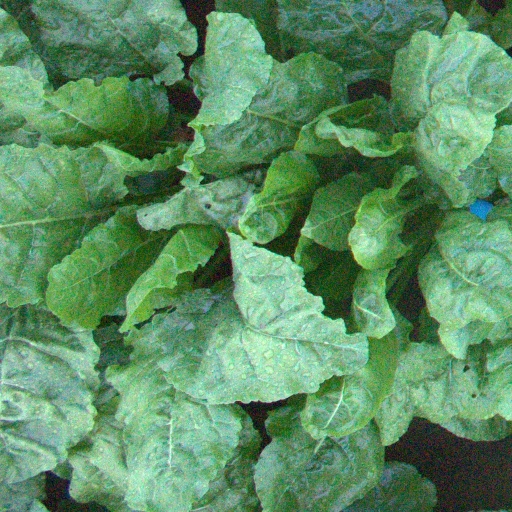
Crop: sugar beet